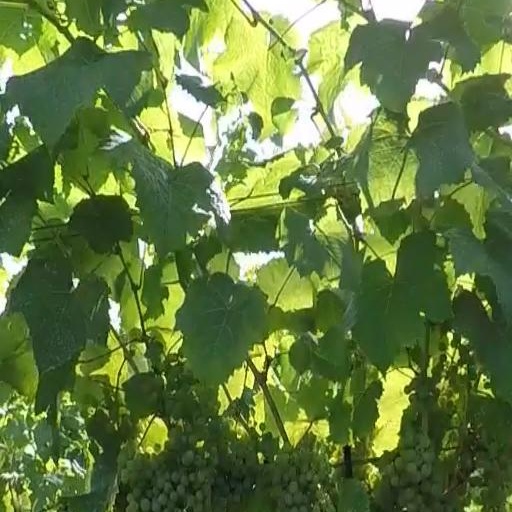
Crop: grape